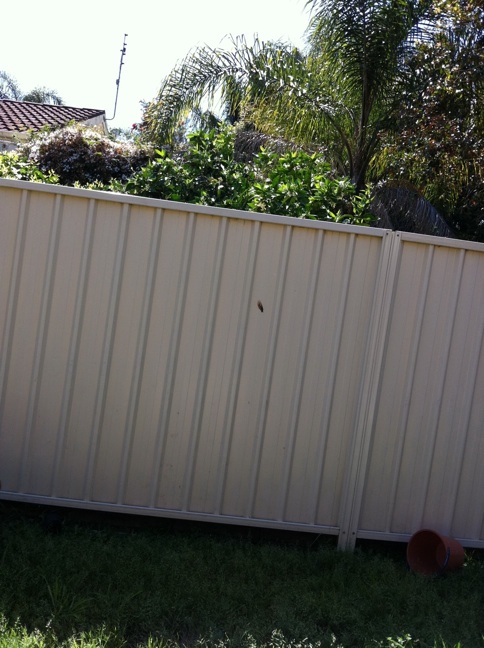Question: Are there any birds in the tree?
Answer: no